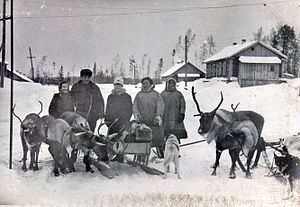
Mansi
Mansi er et ugrisk folk, som bor på Uralbjergenes nordøstre side ved bifloder til Ob og Tobol. De bor vest for hanti, som de er i slægt med.